Subiaco Oval

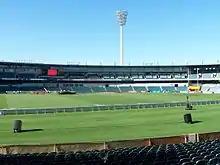
Subiaco Oval being configured for a Super 14 match in 2006.

In 2003, the retail telecommunications company Crazy John's controversially attempted to buy the naming rights to the ground, but the bid was denied by the local Subiaco council, which refused planning permission for advertising signs on the stadium's exterior. In May 2005, a non-commercial name change was being considered; the proposal to rename to 'ANZAC Field' was put forward by the West Australian Football Commission, but rejected by the Minister for Veterans Affairs, De-Anne Kelly, as Anzac is a federally protected word. In October 2010, Perth-based stockbroker Patersons Securities bought the naming rights, and the name of the ground was changed to Patersons Stadium. The Western Australian Football Commission accepted it and said it would put money back into all levels of football.